Sejo Sexon

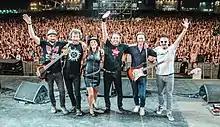
Sexon (middle, waving) with Zabranjeno Pušenje at the 2017 Belgrade Beer Fest.

In 2011, Sexon directed a music video for the third single of "Muzej revolucije", entitled "Kada Sena pleše". It was his directorial debut. He also wrote the script for the same music video. On April 15, 2011, Shaderwan Code released their debut album "Kad procvatu behari". Sexon also directed a music video for a song "Samir-time", the fifth and last single of "Muzej revolucije".